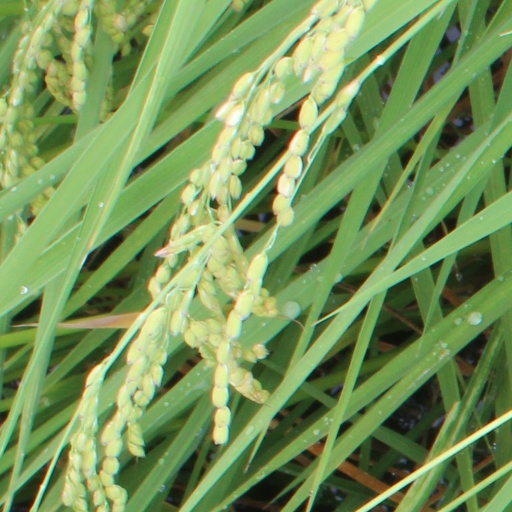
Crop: rice